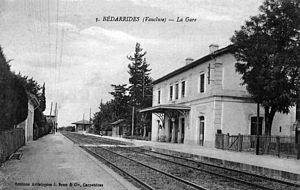
La gare de Bédarrides vers 1900.
La gare de Bédarrides est une gare ferroviaire française de la ligne de Paris-Lyon à Marseille-Saint-Charles, située sur le territoire de la commune de Bédarrides dans le département de Vaucluse, en région Provence-Alpes-Côte d'Azur.